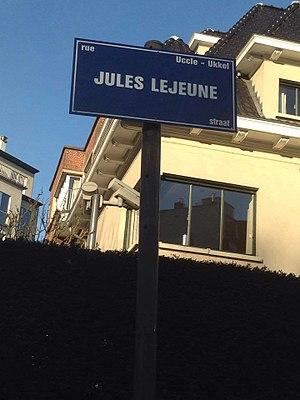
Rue Jules Le Jeune, Uccle
Jules-Ange-Ladislas Le Jeune, né au Luxembourg le 5 mai 1828, mort à Bruxelles le 18 février 1911, à l'âge de 82 ans et inhumé à Longlier, est un professeur à l’Université Libre de Bruxelles, avocat à la Cour de Cassation, avant de devenir ministre de la justice. Affilié au parti catholique, il fut également sénateur et nommé ministre d’État à la fin de sa vie. Il est principalement réputé pour les nombreuses réformes qu’il a menées lorsqu’il siégea comme ministre de la justice de 1887 à 1894.